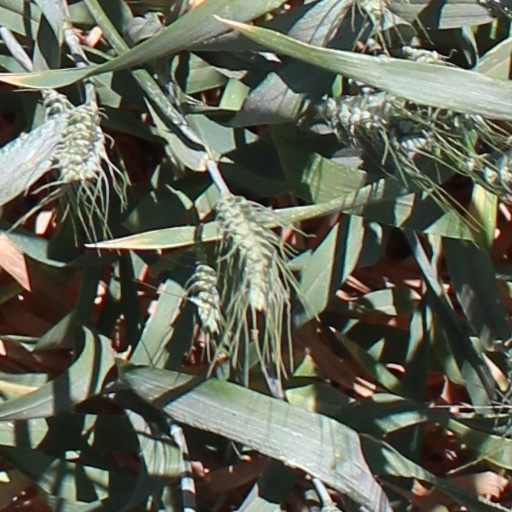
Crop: wheat